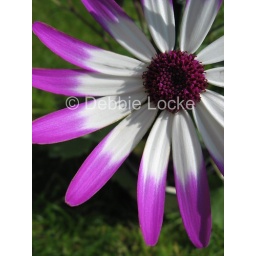
Random purple/pink and white flower that grew in a pot this summer